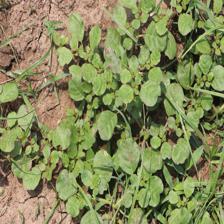
Label: BroadLeafWeed